Frank Farrell (rugby league)

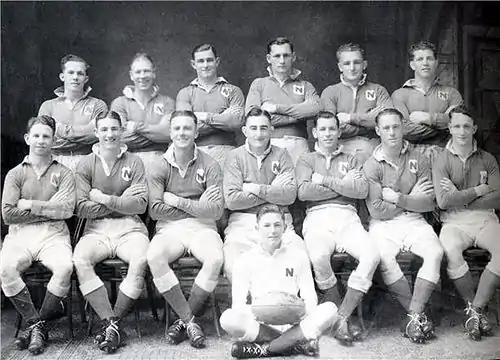
Farrell, (front row, centre) in the Newtown 1943 premiership team

Says Terry Williams in "Through Blue Eyes", his history of the Newtown team: "[Farrell] was no saint, but his flaws made him all the more loved. Bumper neither sought nor claimed perfection, but the qualities he brought to Newtown on and off the field added lustre to the game and the club and helped make Newtown what it is today. Frank Farrell passed away in 1985, but he had entered the pantheon of Bluebag Legends well before then and remains the ultimate Newtown icon." His death notice in the "Sydney Morning Herald" described Frank Farrell as "The Greatest Bluebag of All".